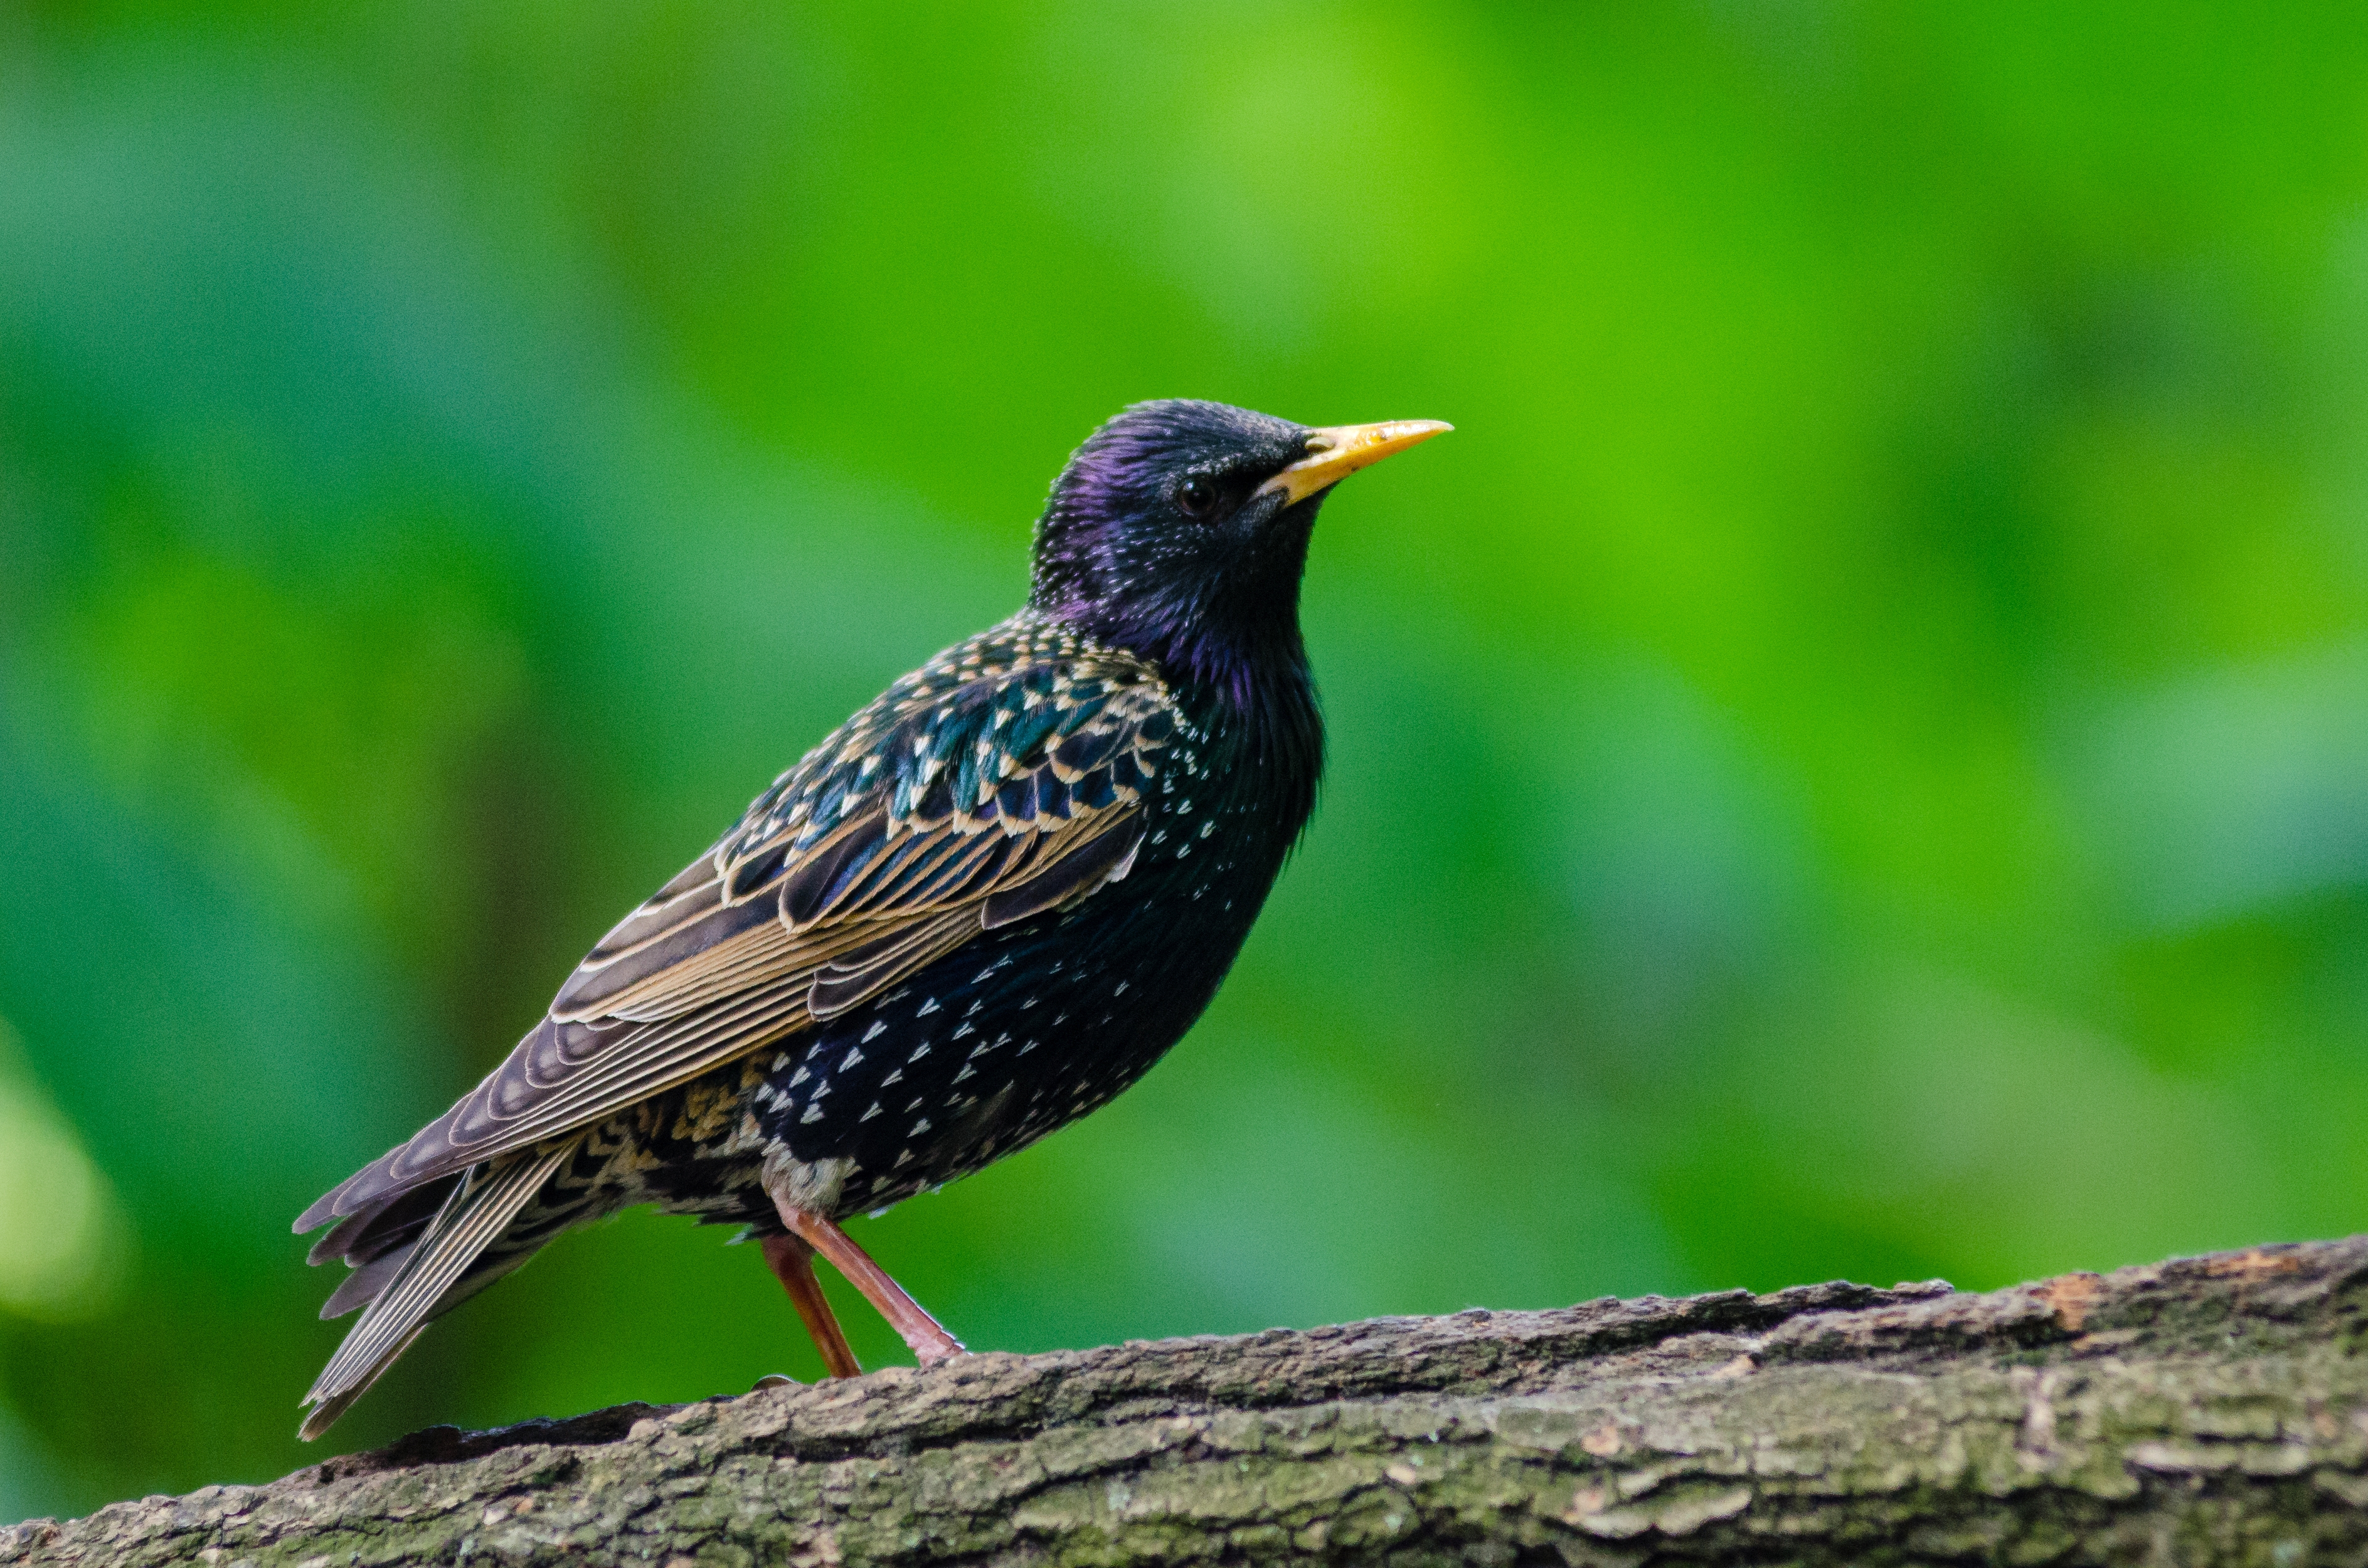
nature, bird, wildlife, beak, robin, fauna, vertebrate, blackbird, wren, perching bird, cinclidae